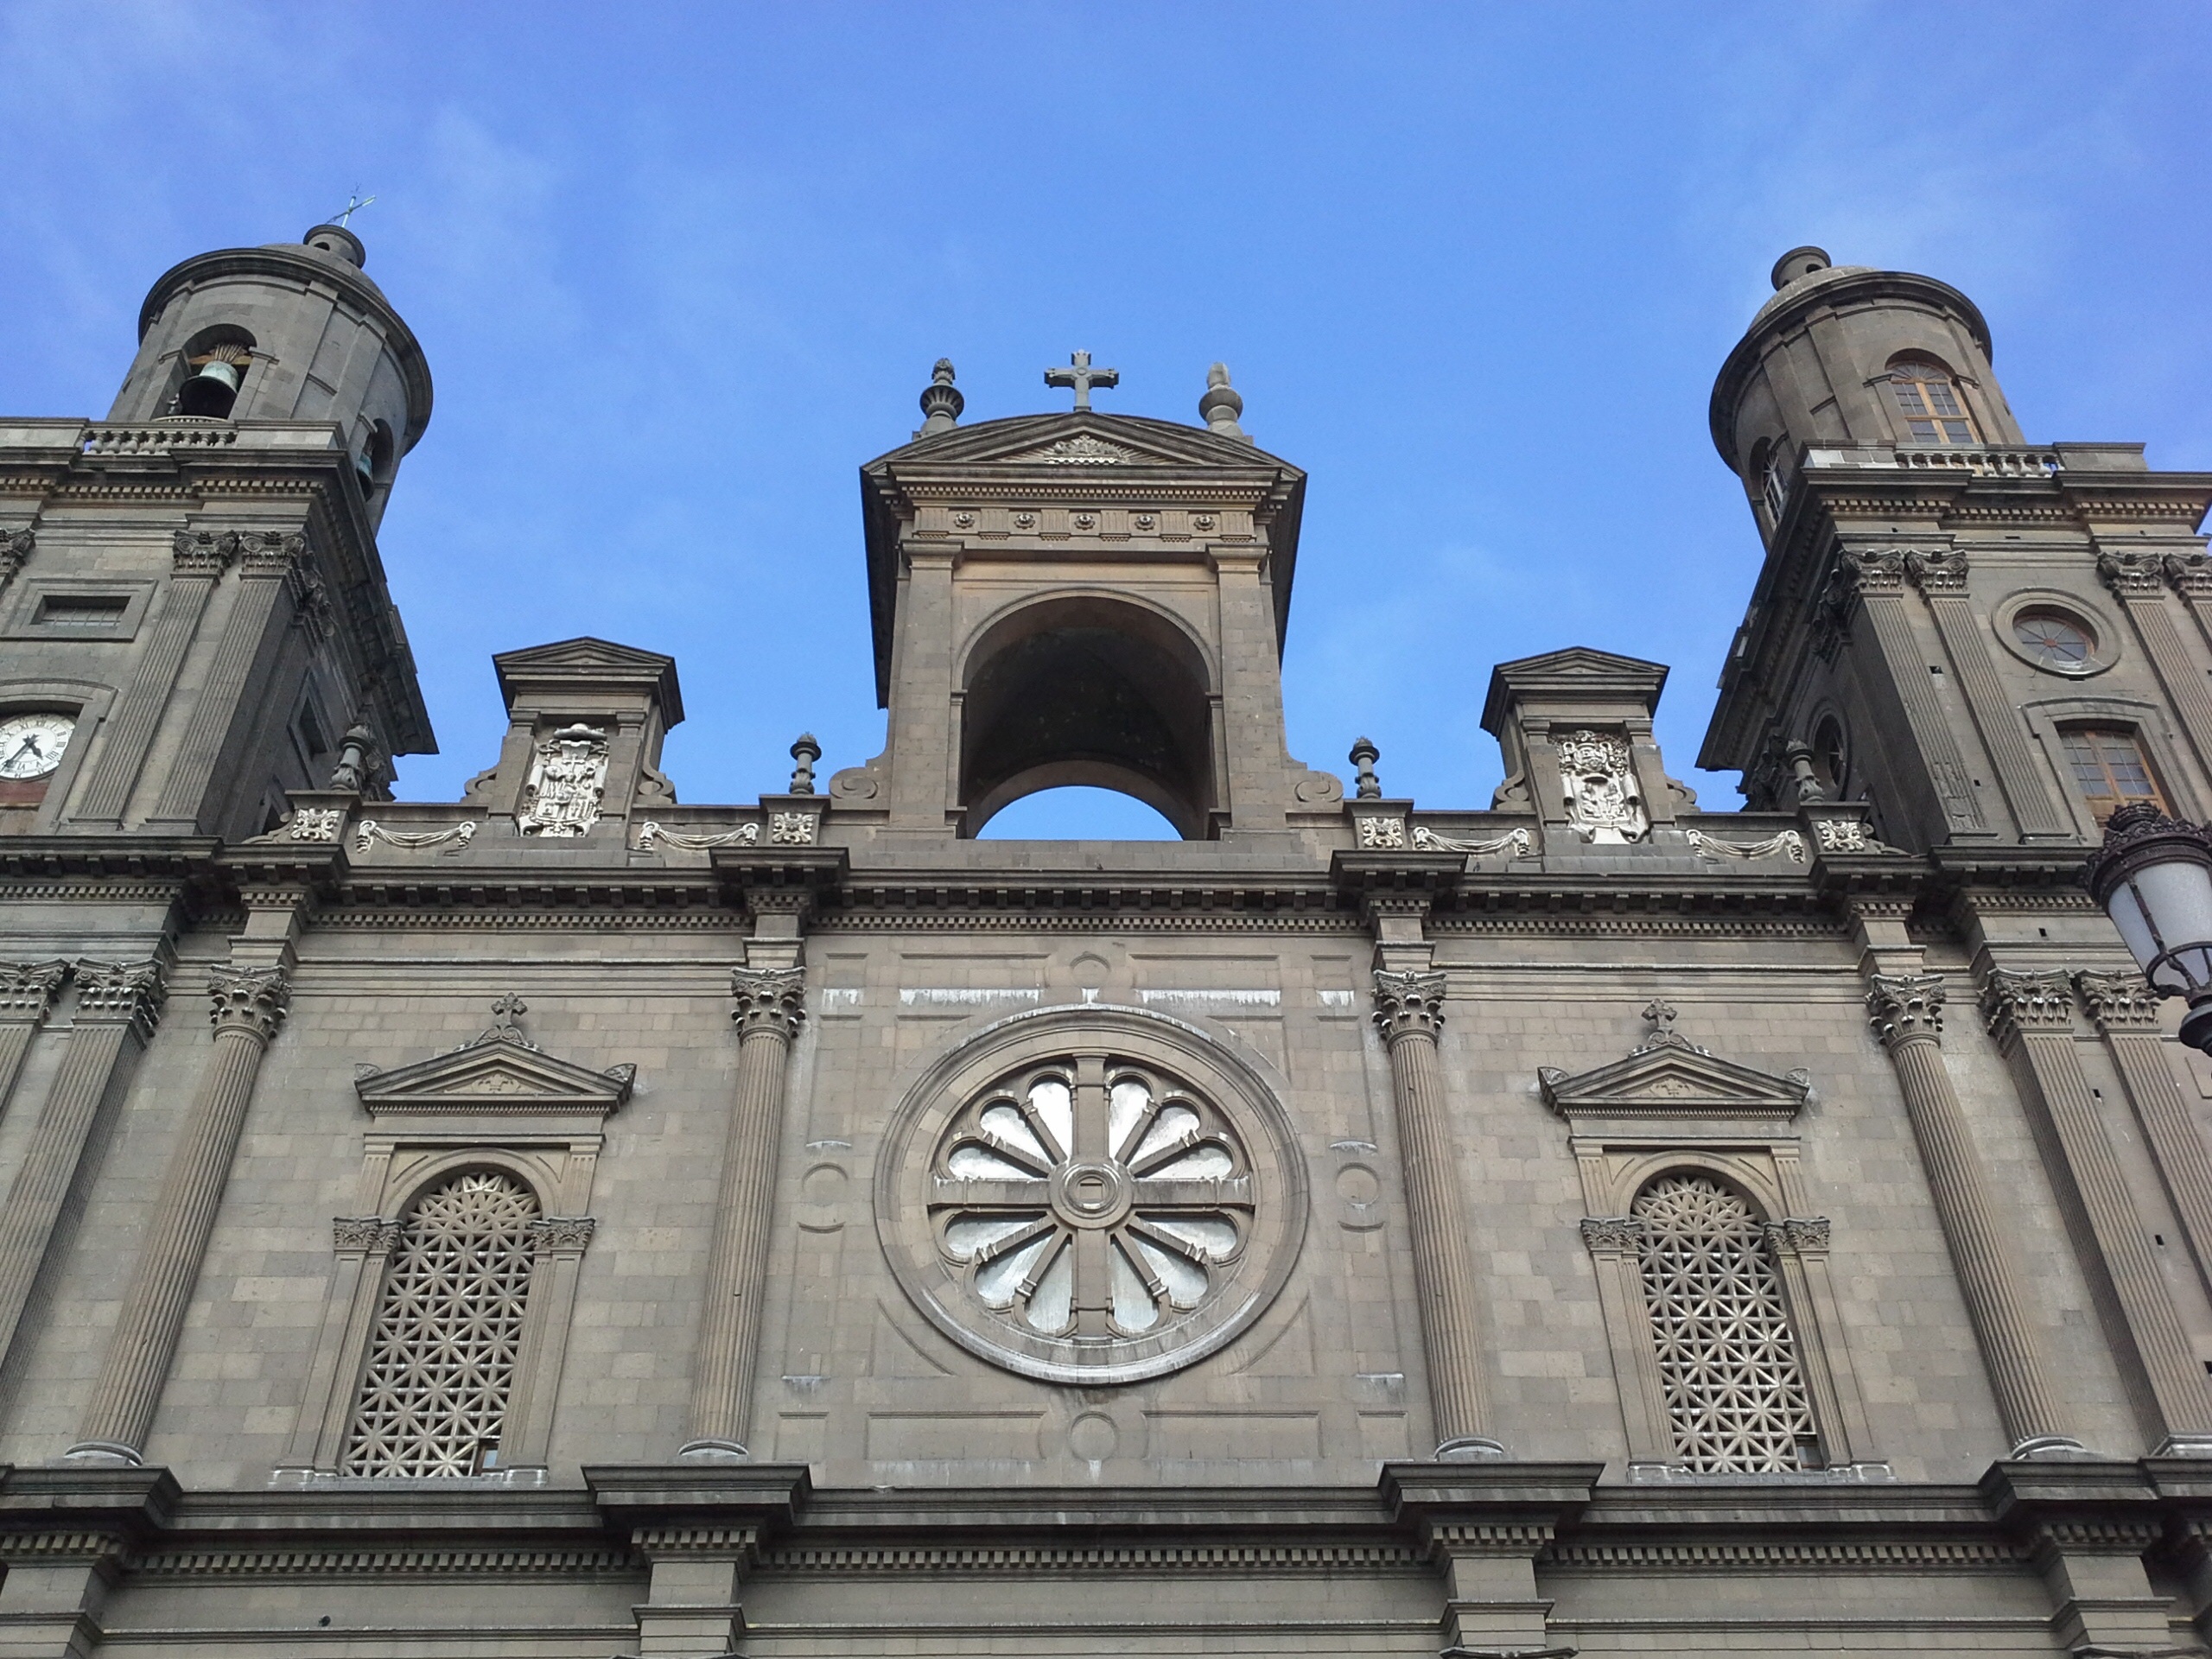
architecture, building, old, monument, travel, europe, statue, arch, landmark, facade, church, cathedral, historic, place of worship, place, grand, spain, great, history, european, basilica, simple, traditional, ancient rome, ancient history